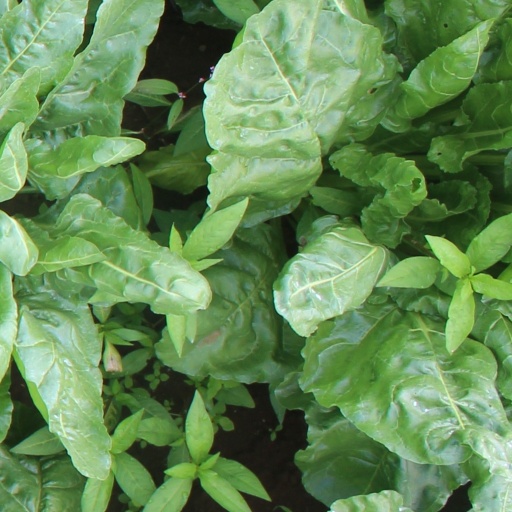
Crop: sugar beet